RuPaul's Drag Race season 11

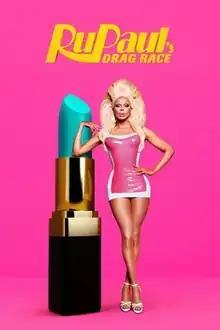
Promotional poster for season eleven

The eleventh season of "RuPaul's Drag Race" aired on VH1 from February 28, 2019, to May 30, 2019. The cast featured fourteen new queens and one returning queen; at the time of its premiere, Season 11 featured the largest cast of the franchise, with fifteen queens, though this was later surpassed by Season 15, which featured sixteen contestants. The queens were revealed during a livestream, hosted by Season 10 winner Aquaria and figure skater Adam Rippon, on January 24, 2019.